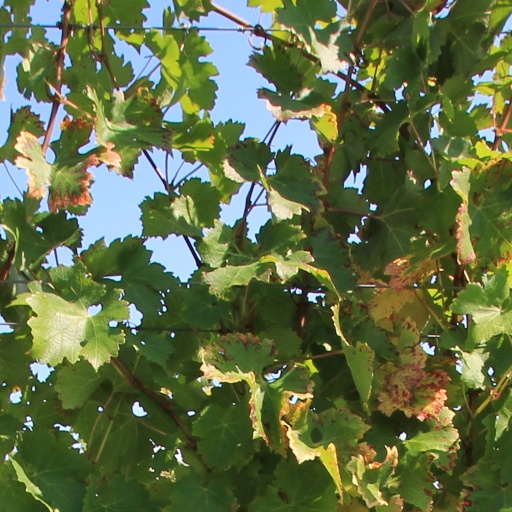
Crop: grape